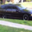
Label: automobile